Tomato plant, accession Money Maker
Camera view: horizontal (90 deg, fisheye); turntable rotation: 90 degrees
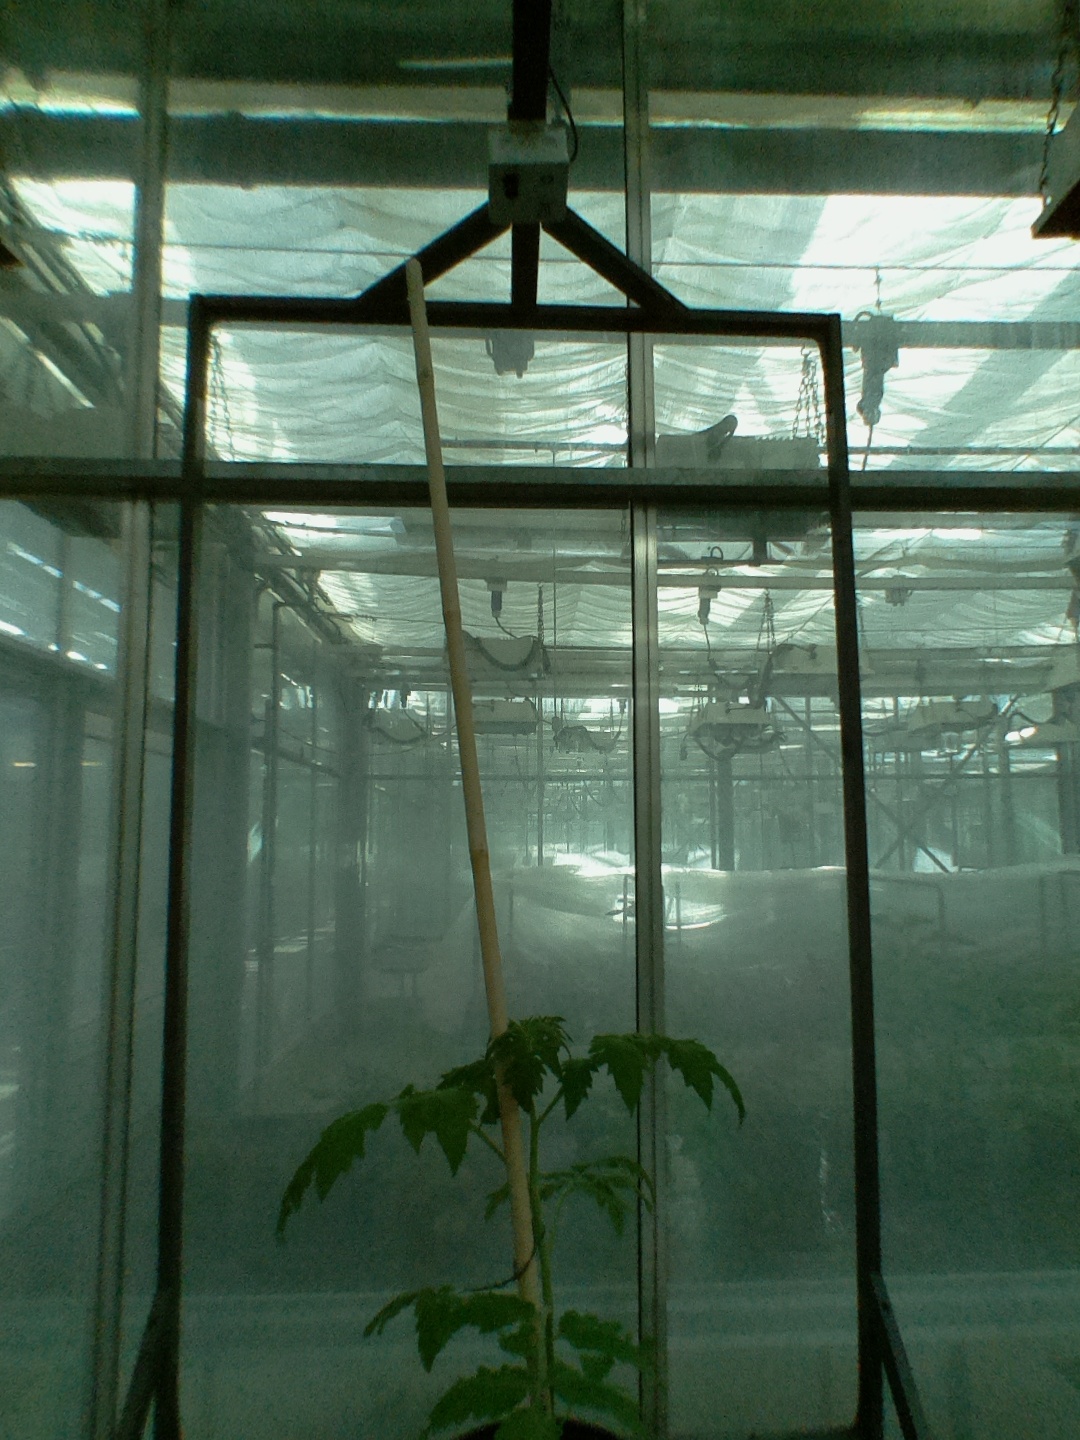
BBCH growth stage 13: 6 of true leaves visible